Revox

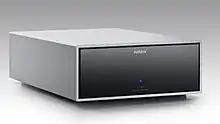
network receiver Joy S119 (since 2012)

In 2002, Revox introduced with the Re:system M51 a modular audio video system in the market. This system can provide up to 32 rooms in 4 different listening zones with music. Different modules allow the user to select which sources he would like to use in his home, available sources (modules) for the M51 and M10 are amongst others FM-tuner, SAT-radio, Internet-radio, Multiroom, Audio server and also Audio streams. Solutions are available for all imaginable application possibilities up to the control via Apple products with the corresponding Apps. The operation of Multiroom require the availability of the corresponding Multiroom module and small amplifiers of the type M219 in the remote rooms. Also the first audio server of the company, the Revox M57, was perfectly in line with the Multiroom concept.